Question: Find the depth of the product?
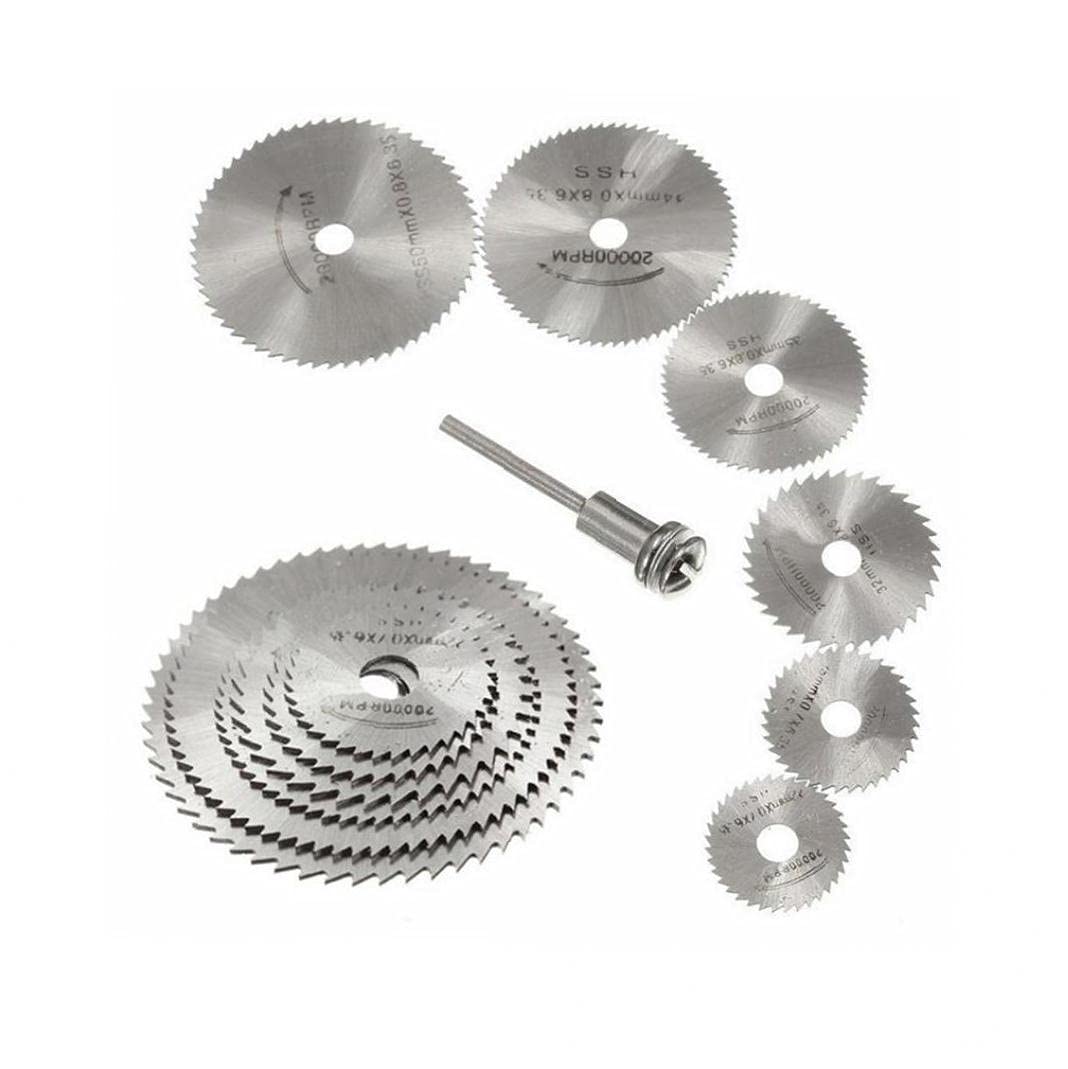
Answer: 50.0 millimetre